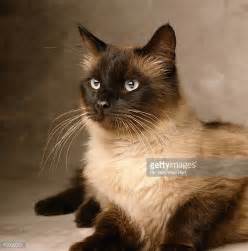
Label: gatto